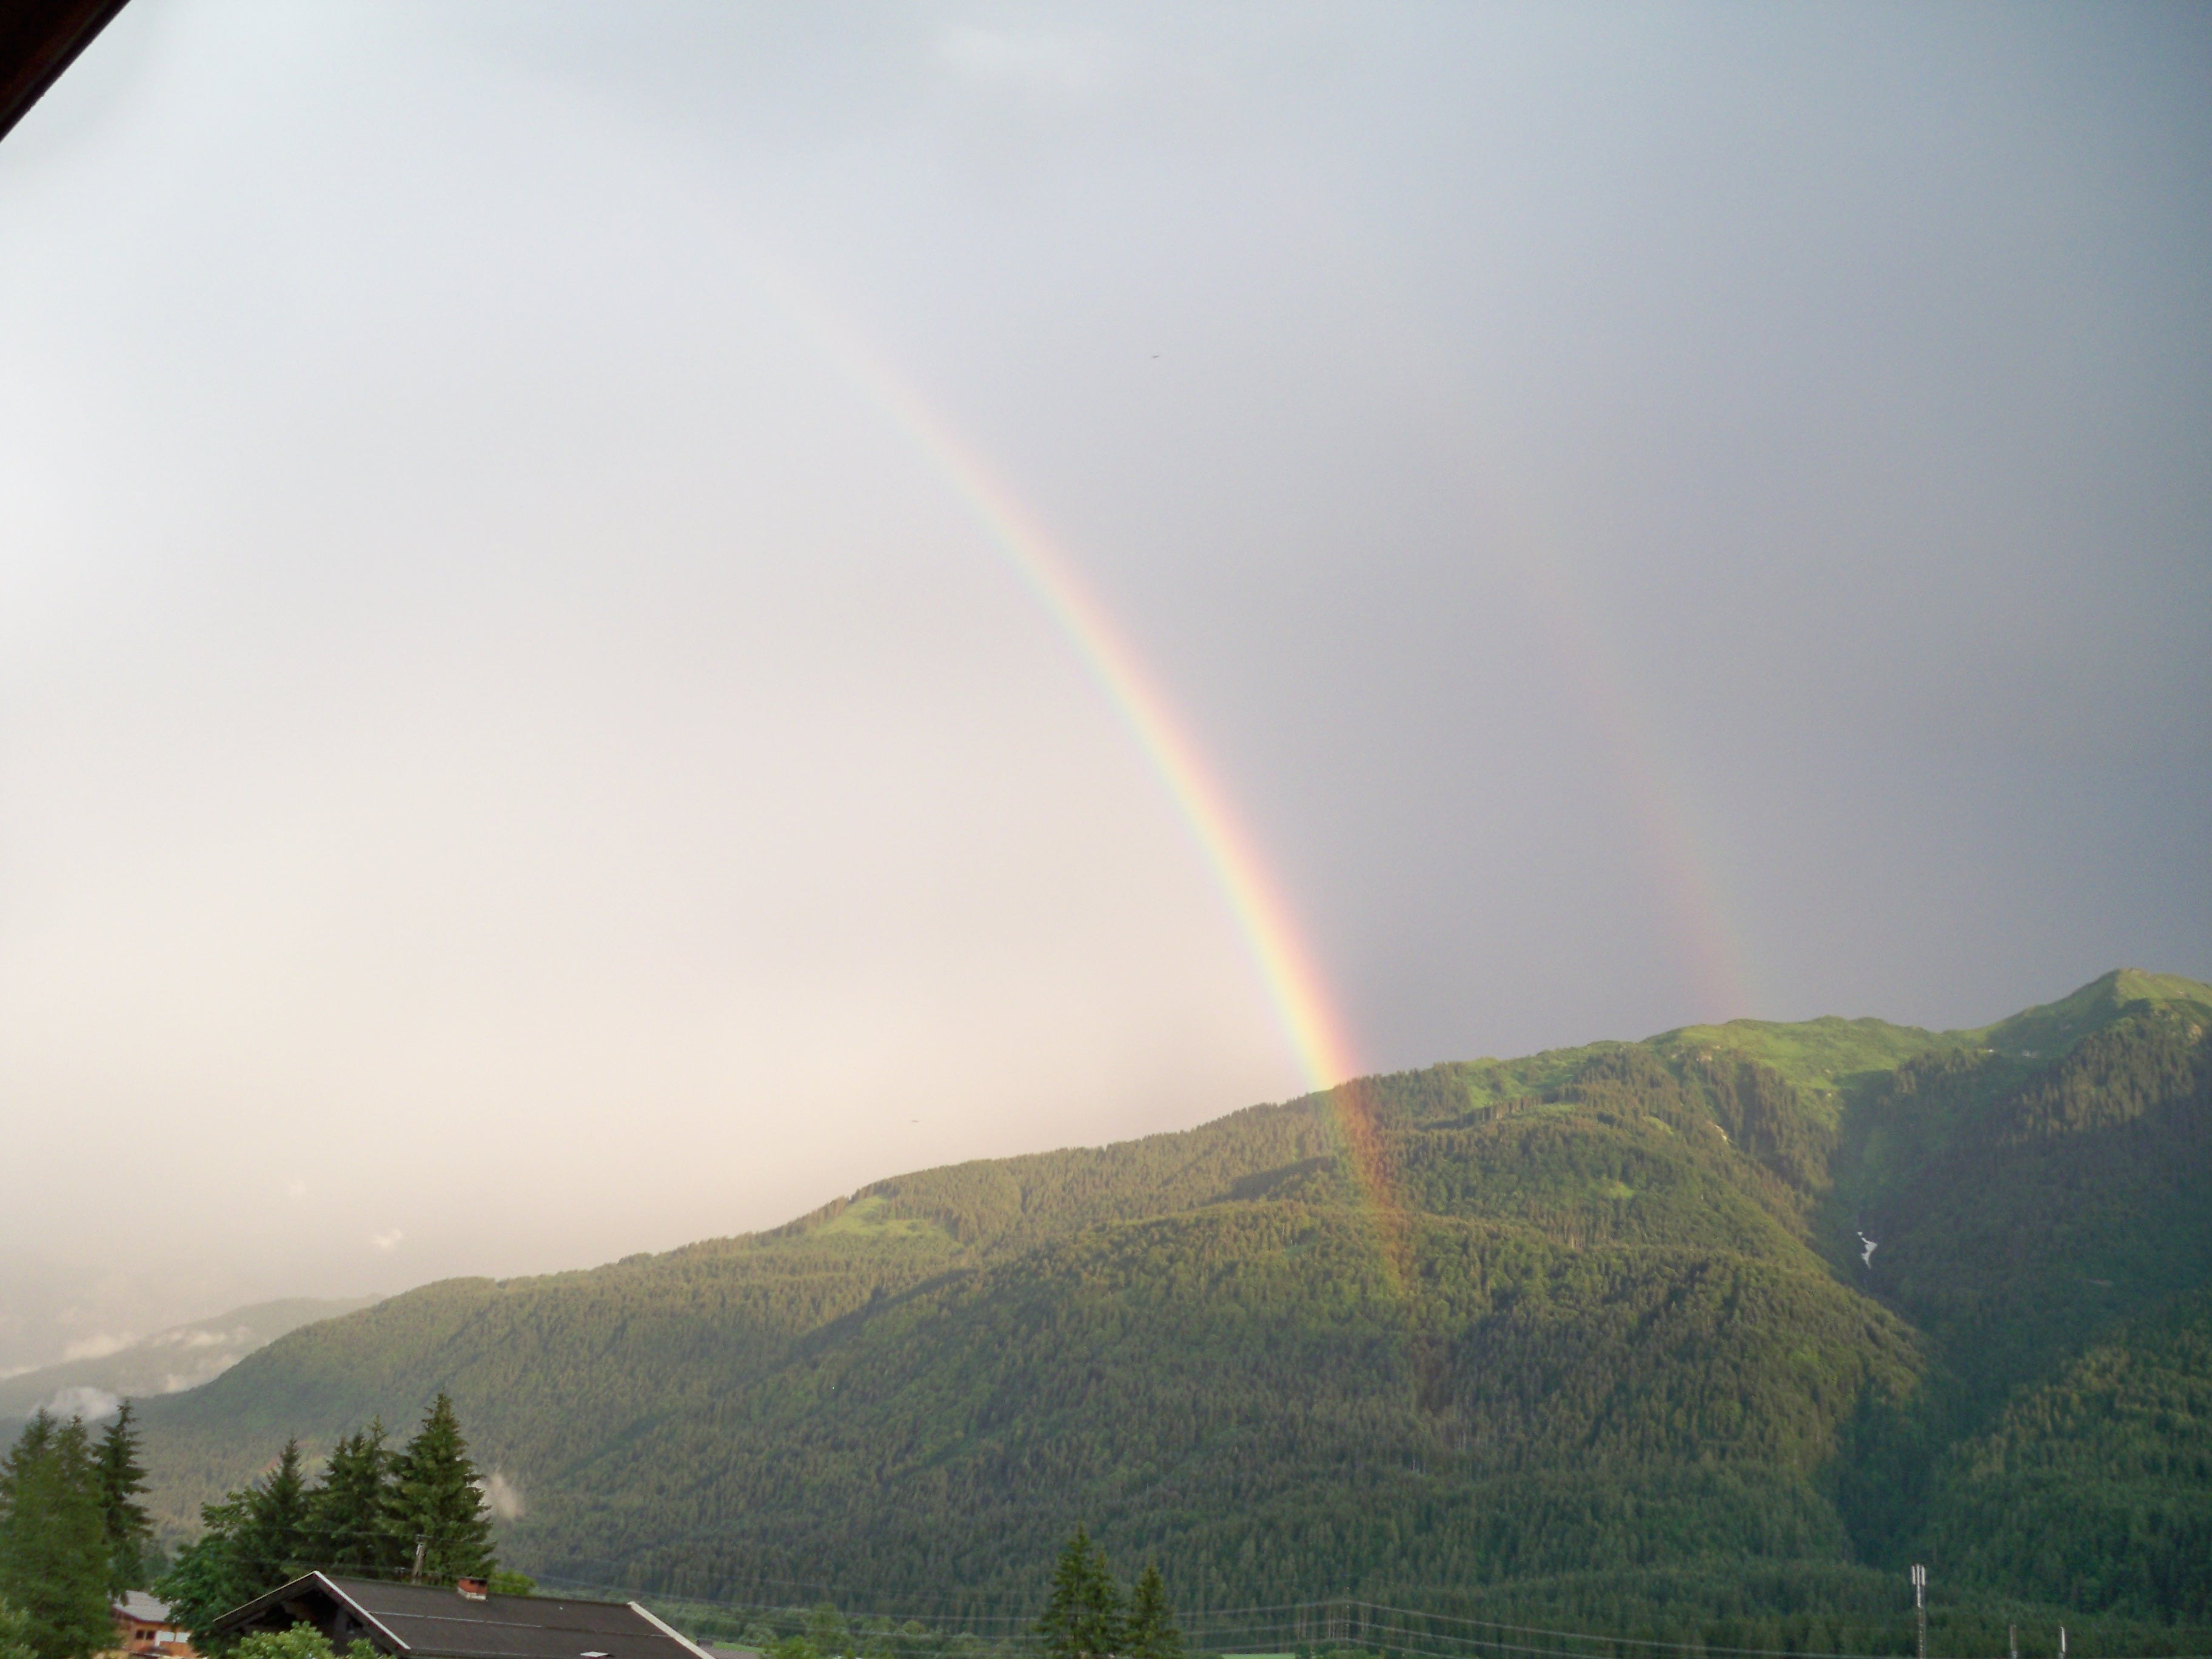
mountain, cloud, sunlight, morning, hill, mountain range, double rainbow, rainbow, double, natural spectacle, meteorological phenomenon, atmospheric phenomenon, atmosphere of earth, mountainous landforms